Galerius

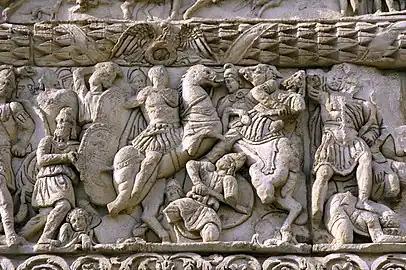
Detail of Galerius attacking Narseh on the Arch of Galerius at Thessaloniki, Greece, the city where Galerius carried out most of his administrative actions.

Galerius' army was reinforced probably in the spring of 298 by new contingents collected from the empire's Danubian holdings. Narseh did not advance from Armenia and Mesopotamia leaving Galerius to lead the offensive in 298 with an attack on northern Mesopotamia via Armenia. Diocletian may or may not have been present to assist the campaign. Narseh retreated to Armenia to fight Galerius' force, putting himself at a disadvantage; the rugged Armenian terrain was favorable to Roman infantry, but not to Sassanid cavalry. Local aid gave Galerius the advantage of surprise over the Persian forces, and he defeated Narseh in two successive battles. During the second encounter, the Battle of Satala in 298, Roman forces seized Narseh's camp, his treasury, his harem, and his wife. Narseh's wife would live out the remainder of the war in Daphne, a suburb of Antioch, serving as a constant reminder to the Persians of the Roman victory.